Mutual Appreciation

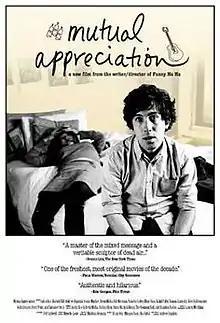
Promotional poster

Mutual Appreciation is a 2005 independent film by Andrew Bujalski who previously directed "Funny Ha Ha" (2002). The script is primarily dialogue between a group of young people as they try to determine where they fit in the world. It is considered part of the mumblecore movement.